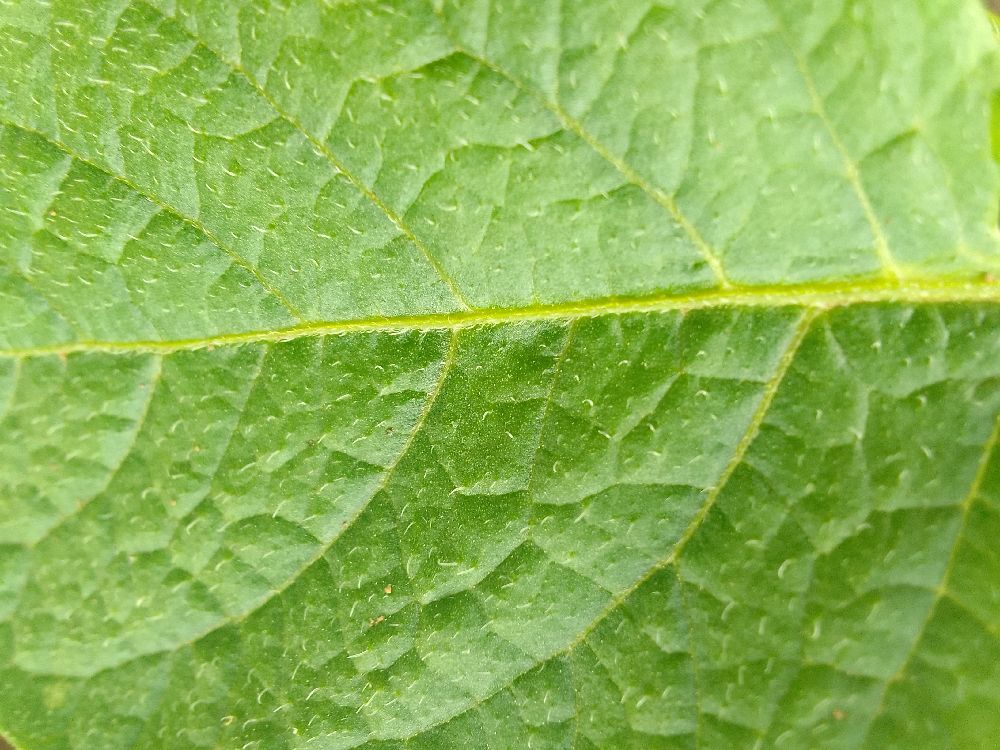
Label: Healthy